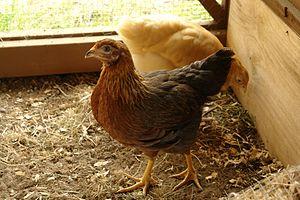
La welsumer est une race de poule domestique originaire des Pays-Bas.